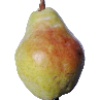
Label: pear_williams